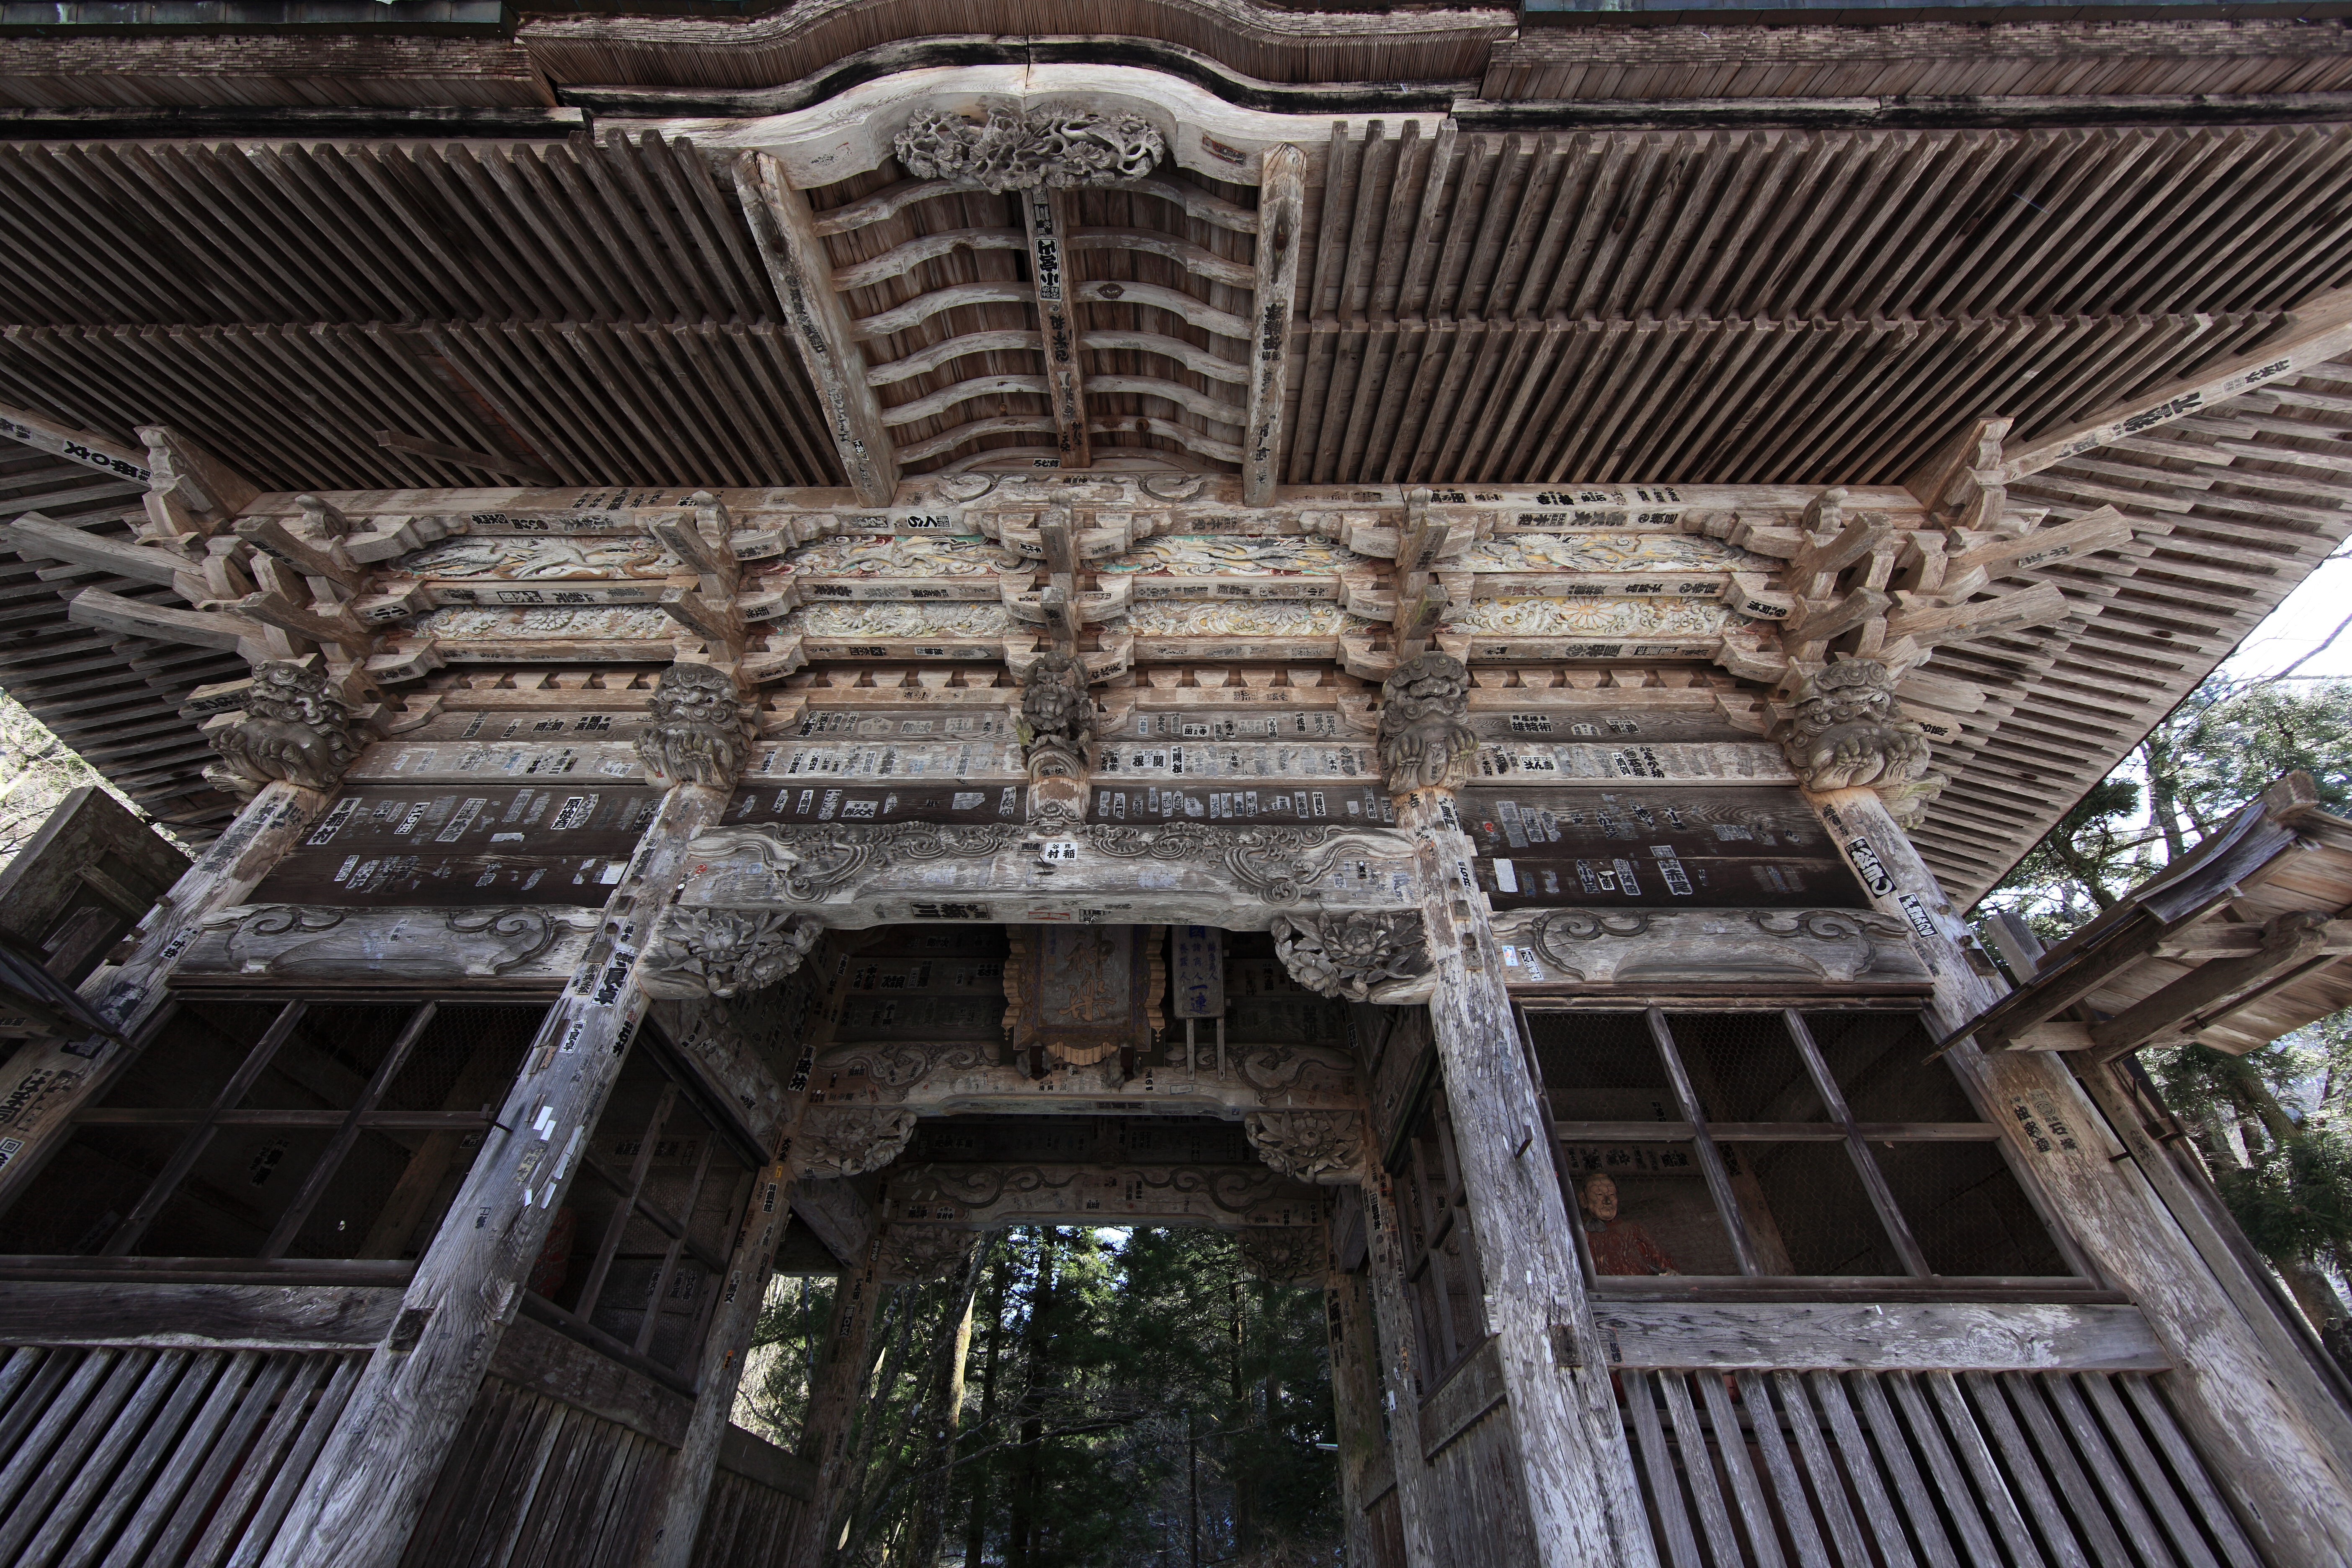
architecture, structure, roof, building, column, high, facade, gate, religious, japanese, shrine, 5d, style, hires, markii, traditional, hi, res, resolution, 5photosaday, gunma, takasaki, harunajinja, outdoor structure